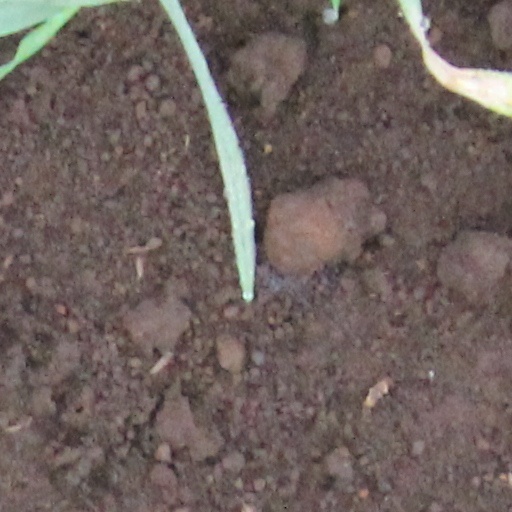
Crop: wheat